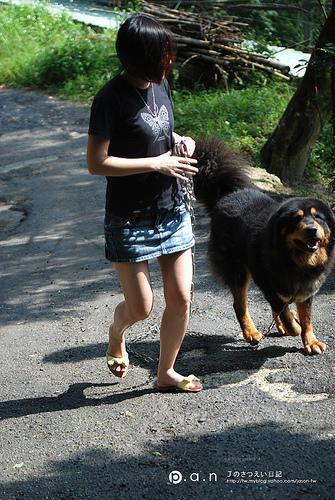
Tibetan_mastiff